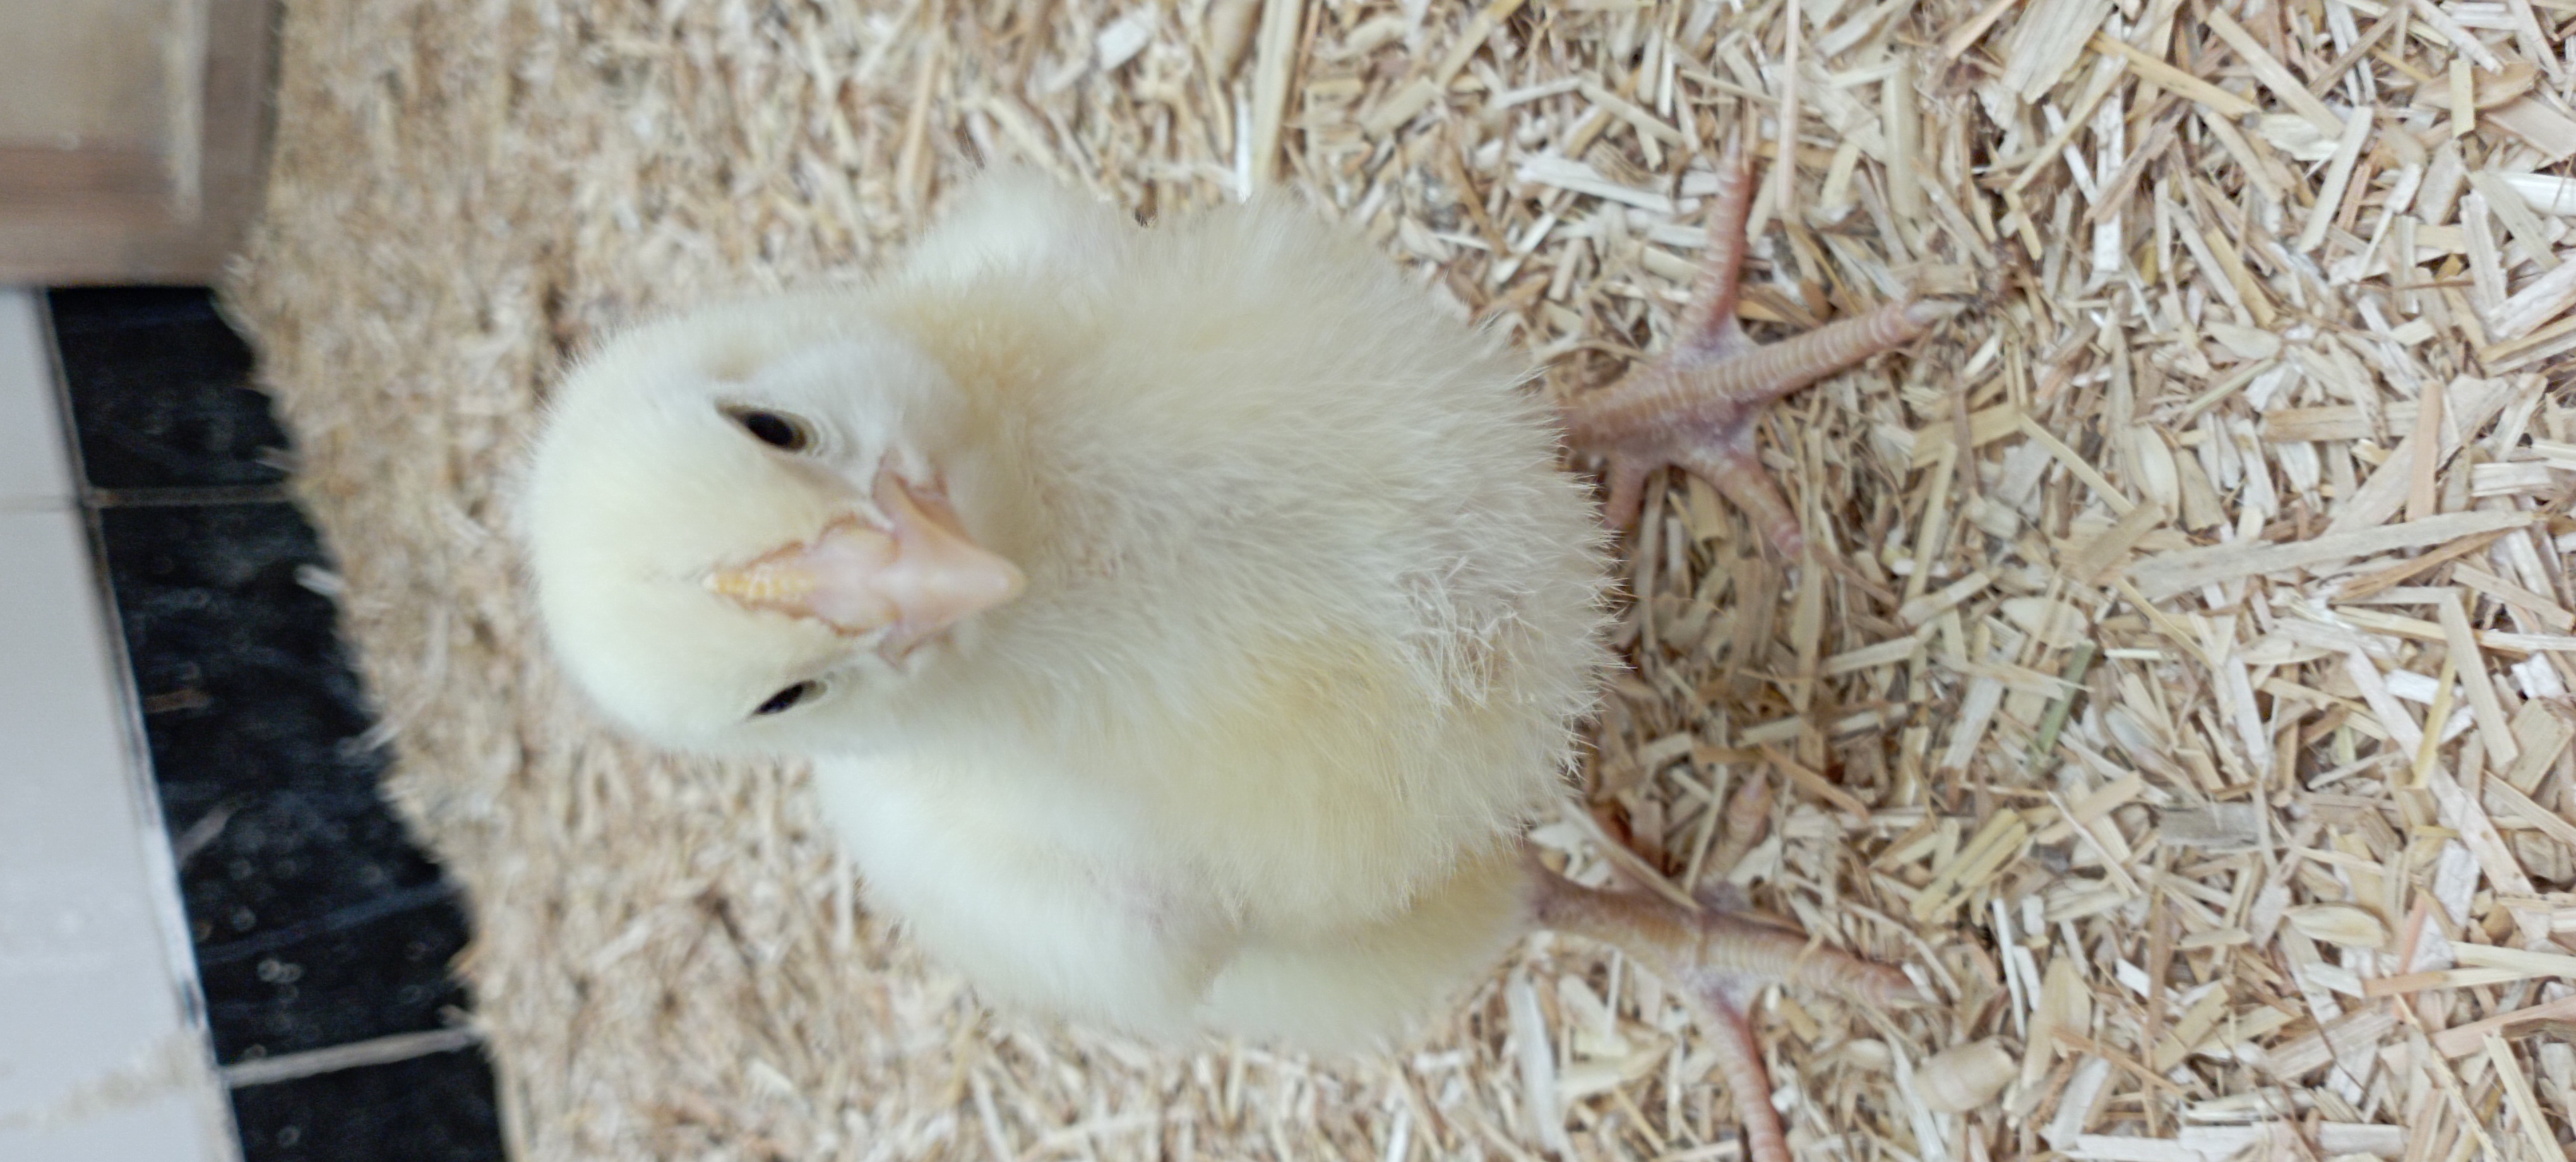
Weight: 181 g